1988 UCF Knights football team

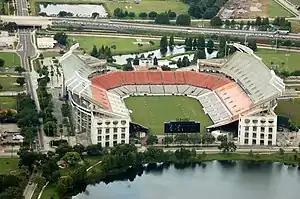
The Florida Citrus Bowl, the Knights' home field

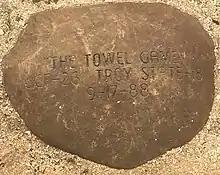
A stone marker at FBC Mortgage Stadium memorializes the 1988 "Towel Game".

The Noise Penalty Game, also known as the Towel Game, is one of the most legendary games in the history of UCF Knights football. It took place on September 17, 1988 at the Citrus Bowl. The Knights, ranked No. 3 in Division II at the time, hosted No. 1 ranked Troy State, and it wound up being the Knights' biggest win to-date in the young team's history. The Troy State Trojans had knocked UCF out of the Division II playoffs the year prior, and went on to win the 1987 Division II championship. Going into the game, both teams were undefeated at 2–0, and Troy State was riding a 15-game unbeaten streak. A then-school record crowd of 31,789 spectators arrived at the Citrus Bowl, anxious to see the if the Knights could seek revenge and upset Troy State, and ultimately elevate to the Division II No. 1 ranking in the nation.